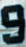
Number: 9